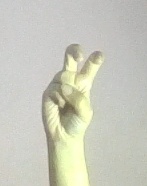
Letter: toot